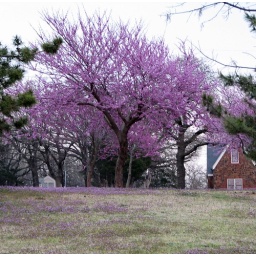
*some contrast added -- but otherwise the tree really is this color as well as the flowers in the grass